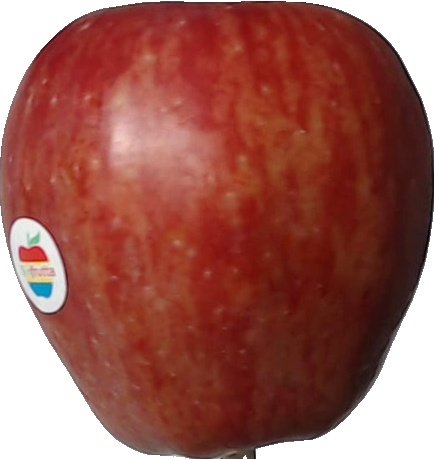
Label: apple_red_1